Hilda mega-bonebed

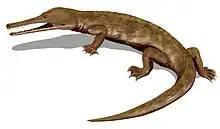
A champsosaur.

The mudstone hosting the Hilda mega-bonebed preserves large quantities of plant fossils throughout the bed as well as coal, wood debris, and root traces. The root traces come at a variety of orientations ranging from horizontal to vertical. Some of these being the roots' original life position. The researchers concluded that the abundance of preserved plant material probably reflects the great abundance of local plant life during the Cretaceous.